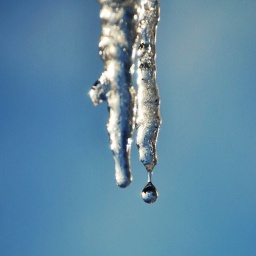
A closer look at the larger size will reveal the telephone pole in front of my house.